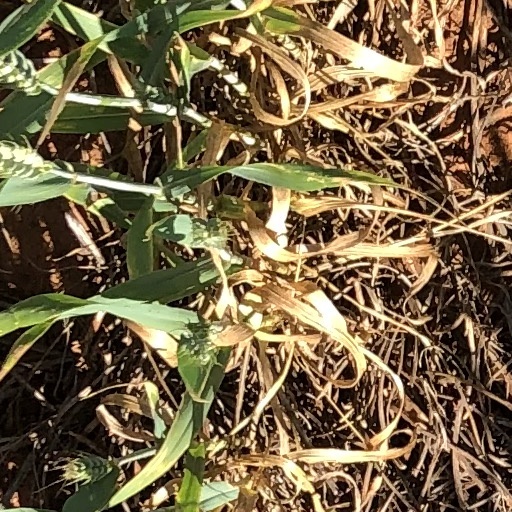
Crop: wheat